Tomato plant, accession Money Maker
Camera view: horizontal (90 deg, fisheye); turntable rotation: 300 degrees
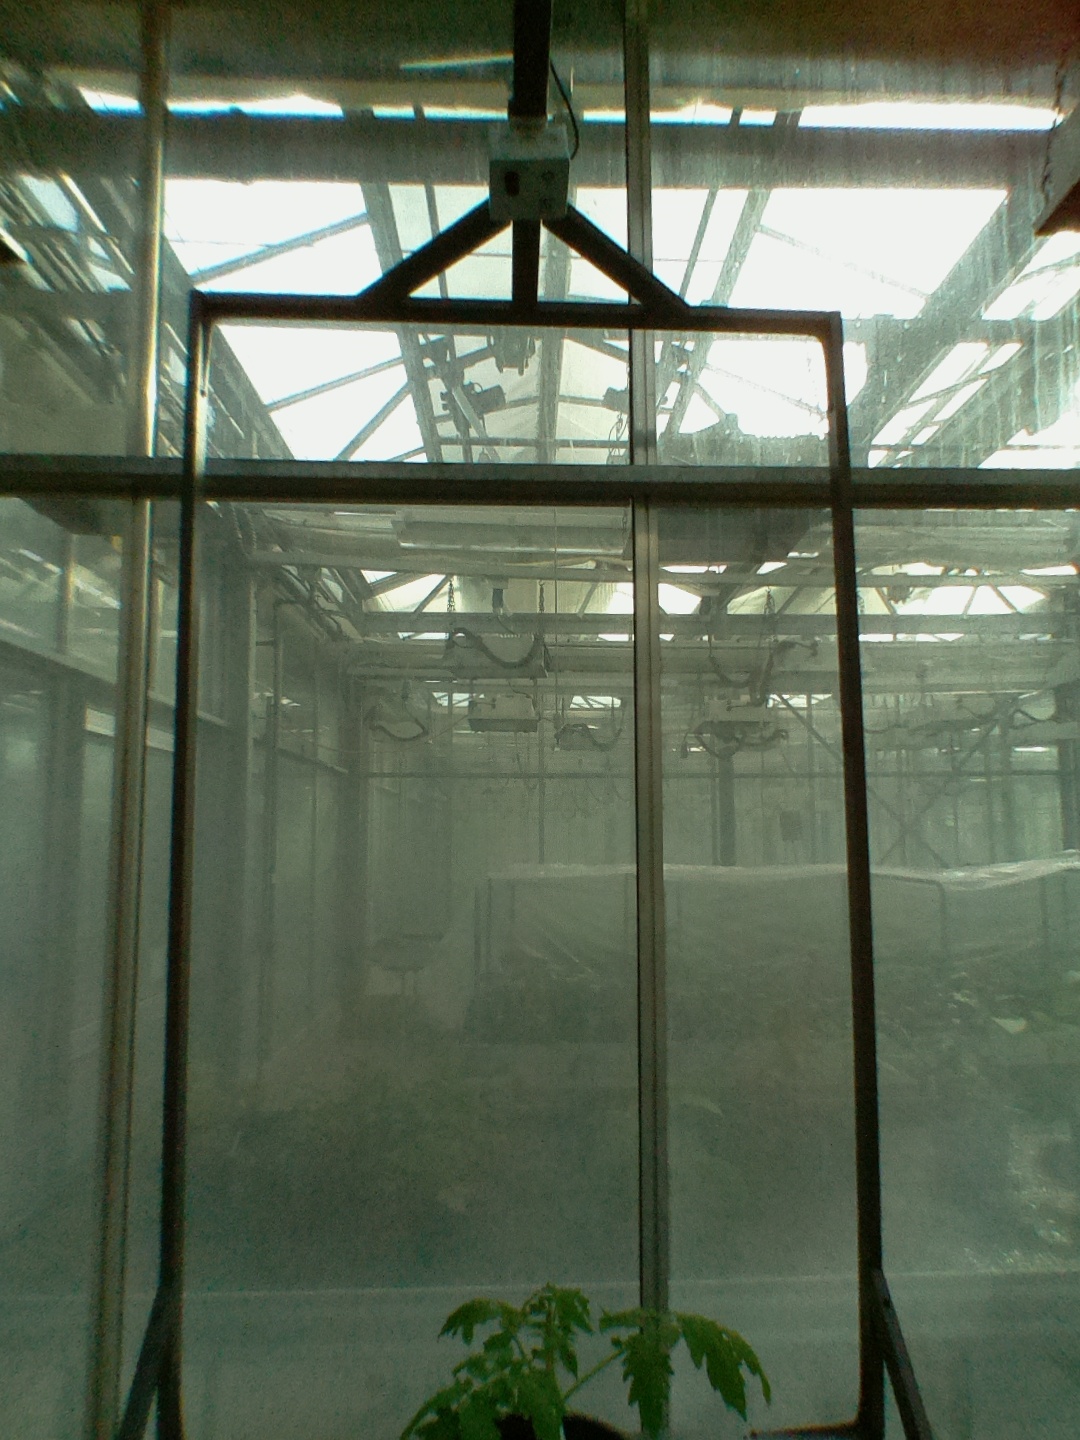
BBCH growth stage 13: 6 of true leaves visible